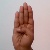
The image shows a hand gesture representing the letter 'B' in Indian Sign Language.